Swanson, New Zealand

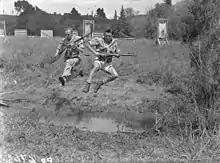
Royal New Zealand Air Force servicemen undergoing bush warfare training at the RNZAF Weapons Training School in Swanson

The Swanson area is in the rohe of Te Kawerau ā Maki, a Tāmaki Māori iwi who traditionally settled in the West Auckland and Waitākere Ranges area. A defensive pā was found in the hills above Swanson called Pukearuhe ("Bracken Fern Hill"), and the Swanson area formed part of the walking track between Te Henga / Bethells Beach and Wai Huruhuru Manawa (Huruhuru Creek) tidal inlet, the south-western section of the Te Wai-o-Pareira / Henderson Creek. The Swanson Stream valley was traditionally known as Waiwhauwhaupaku, a name which refers to the "Pseudopanax arboreus" (five-finger tree) which profusely grew in densely forested the area, while southern Swanson was known by the name Waimoko, which refers to the skinks and geckos that were found there. Te Kawerau ā Maki suffered hardships in the late 18th and early 19th centuries, due to influenza and the Musket Wars of the 1820s. When the iwi returned to their traditional lands in the 1830s, life was focused at Te Henga / Bethells Beach. Much of West Auckland near was sold to European purchasers in the 1850s, without the knowledge or consent of the senior rangatira of Te Kawerau ā Maki.